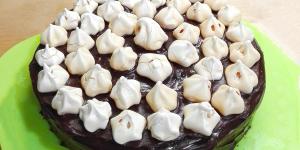
tarta de chocolate y merengue crujiente